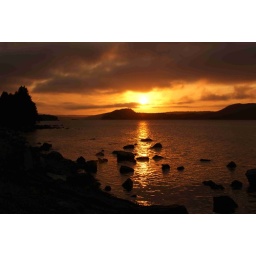
Sun setting over the hills around Eastport Newfoundland Canada and reflecting off the water and through some rocks along the shoreline.